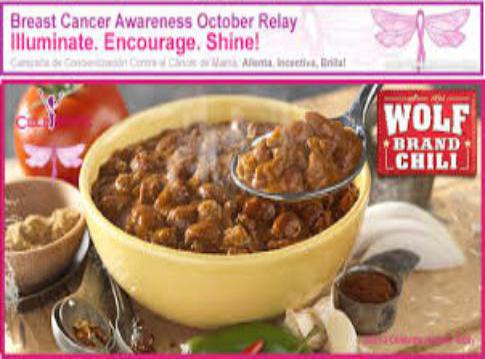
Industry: Food